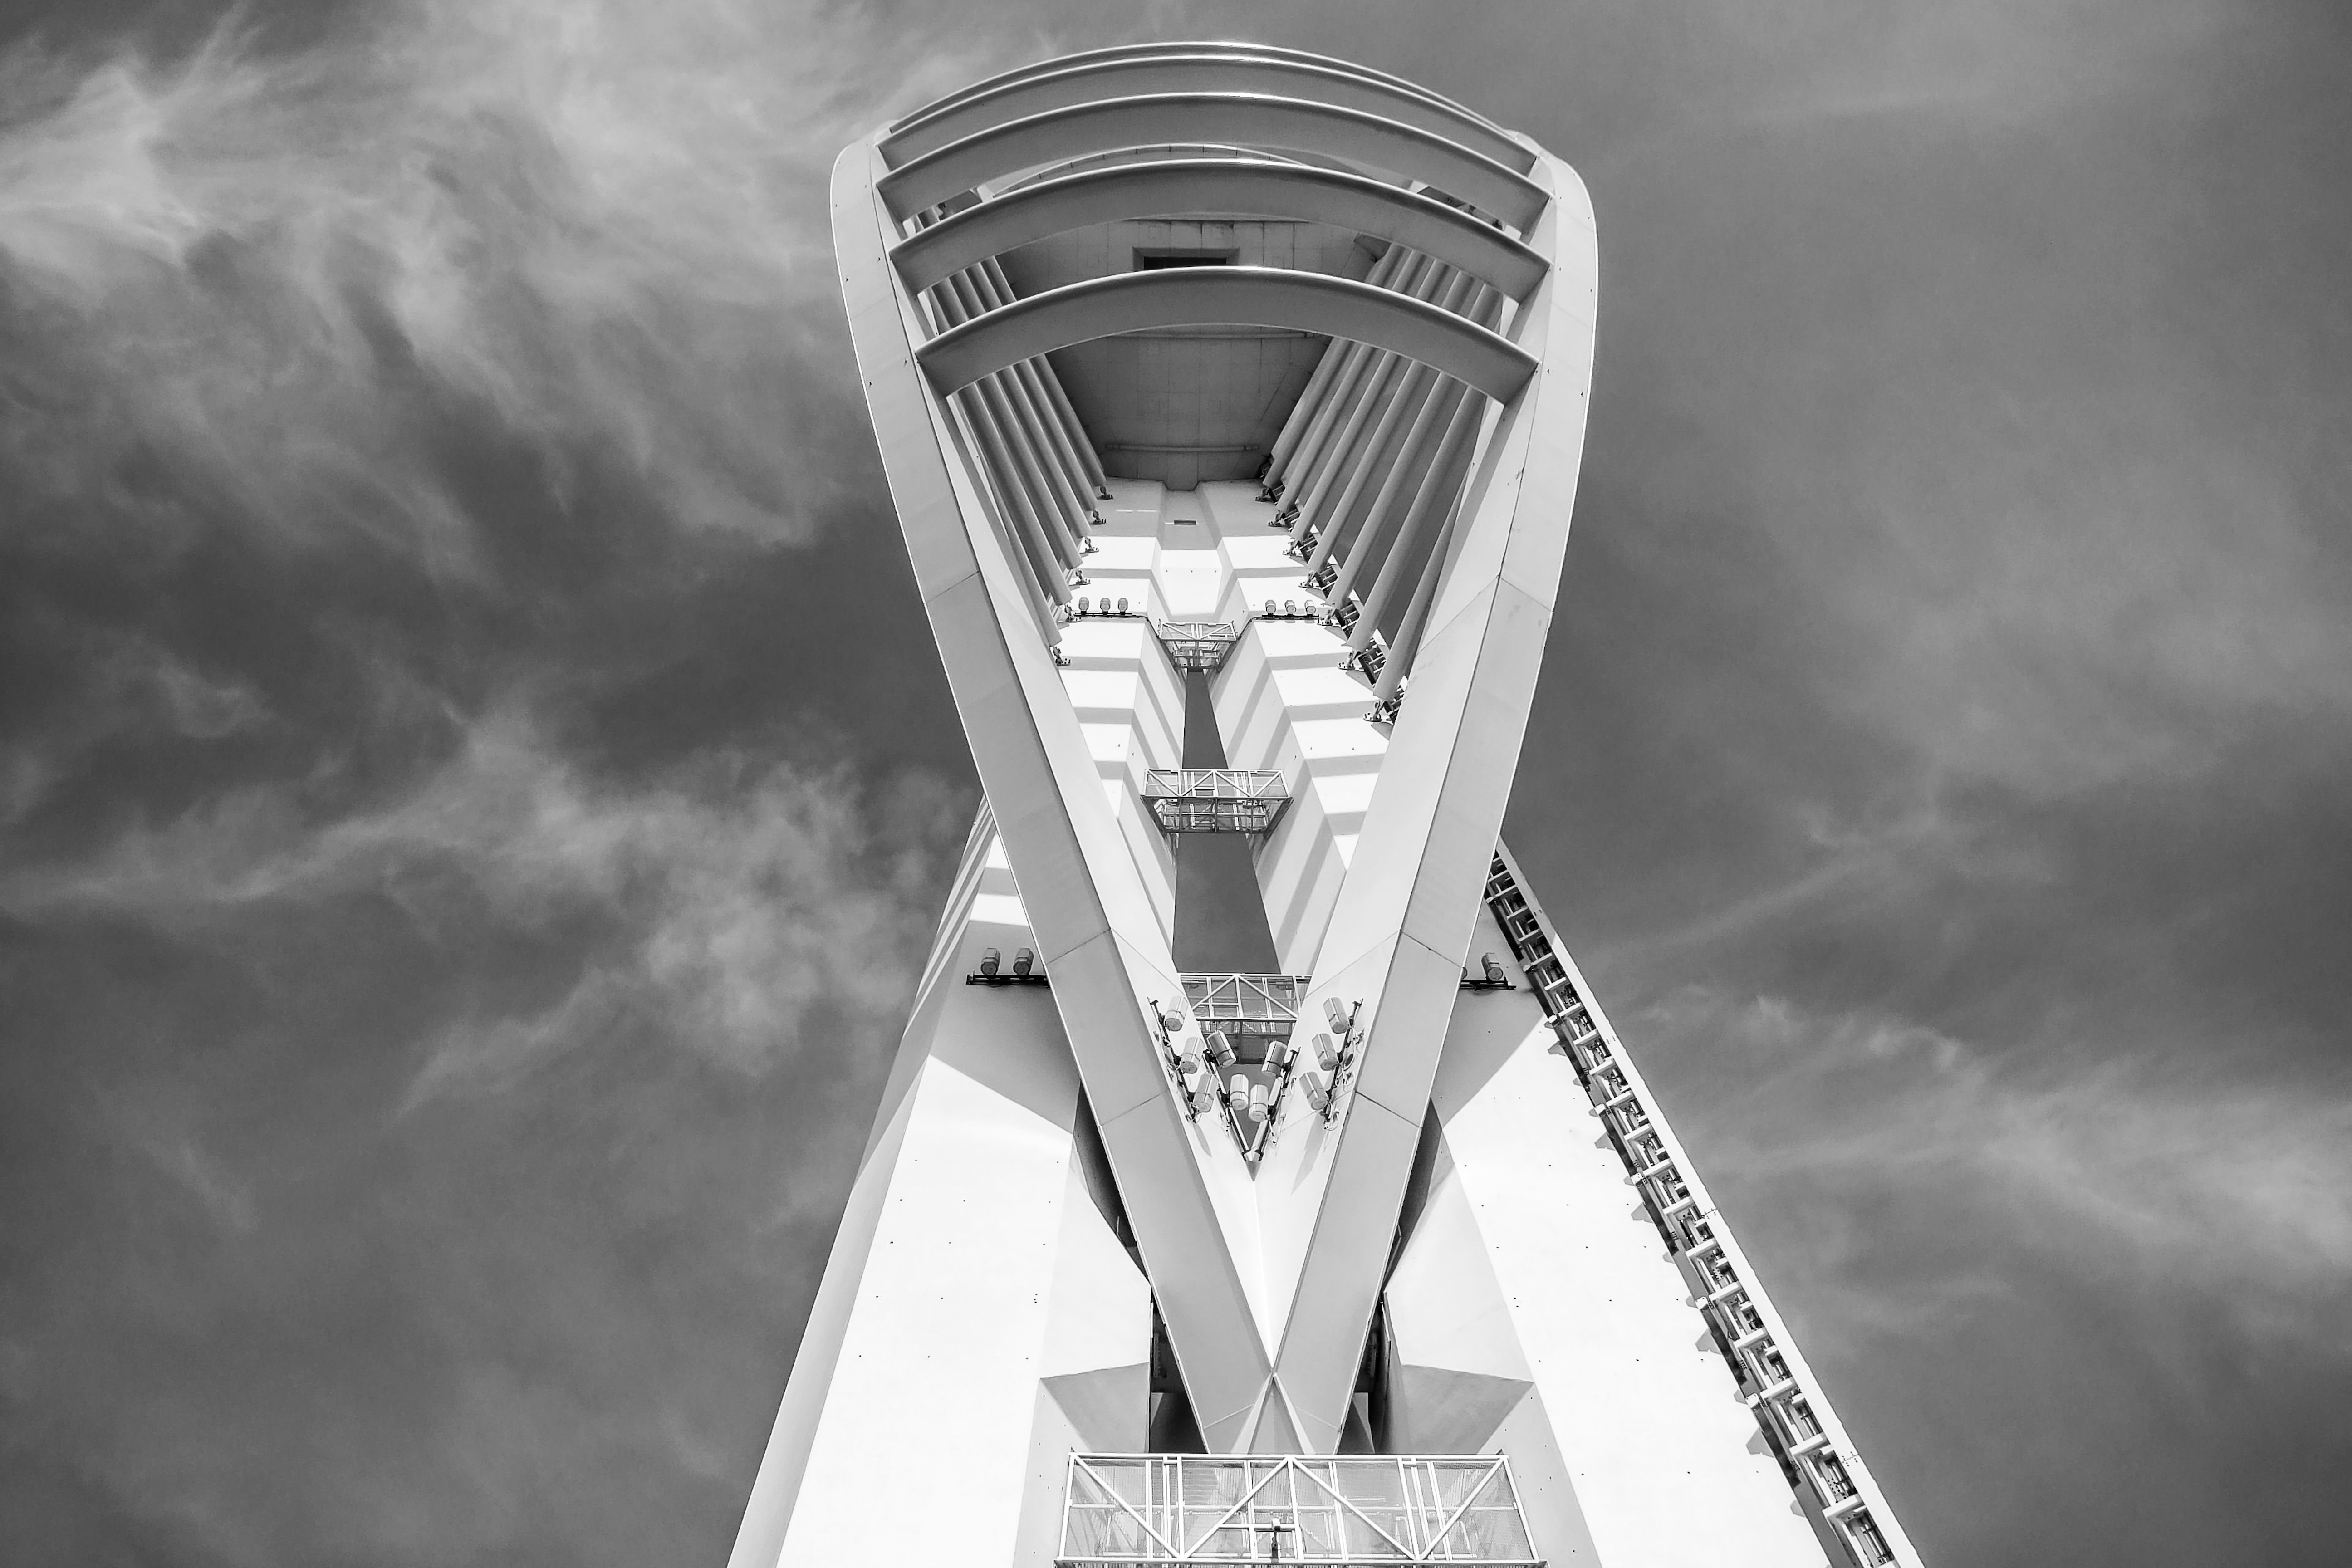
black and white, white, building, skyscraper, tower, landmark, monochrome, symmetry, portsmouth, monochrome photography, spinakker tower